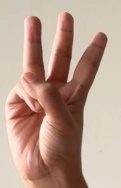
ASL sign: W